Dworcowa Street

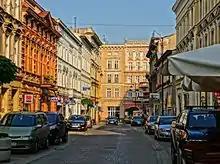
Eastern tip of Dworcowa Street

Between 1890 and 1914, many houses along the street have been transformed into 3 to 4 storey buildings, displaying ornated facades (e.g. building at Nr. 55, decorated with a head of Hermes), turning the venue into one of the most representative in the city. In the final section of the street near the Main Railway Station, there used to stand five hotels, furnished as tenements.